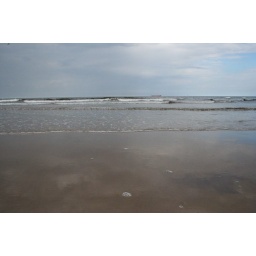
The clouds reflected in the wet sand at Seaburn